Le Pin-la-Garenne

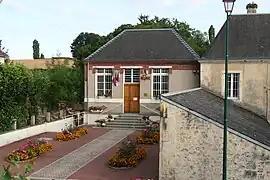
The town hall in Le Pin-la-Garenne

Le Pin-la-Garenne is a commune North of Bellême in the Orne department in north-western France.